Qingdao Metro

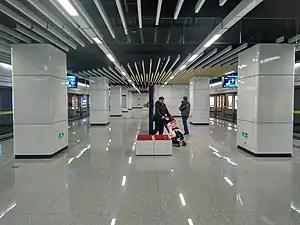
Lijin Road station of Line 2

Construction on Line 2 began in 2012, and the completed line will comprise 22 stations, with a total length of . Line 2 began passenger service on December 10, 2017, between Zhiquan Road station and Licun Park station. The western section from Zhiquan Road station to Taishan Road station opened on December 16, 2019. Line 2's color is red.